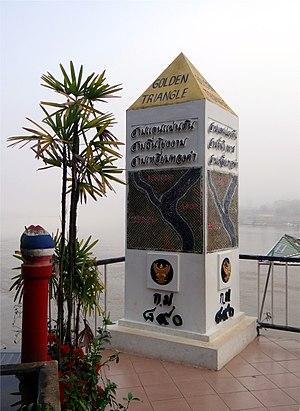
Borne du Triangle d'Or, Sop Ruak, Thaïlande.
Sop Ruak est une agglomération du nord de la Thaïlande située au nord-ouest du district de Chiang Saen dans la province de Chiang Rai.